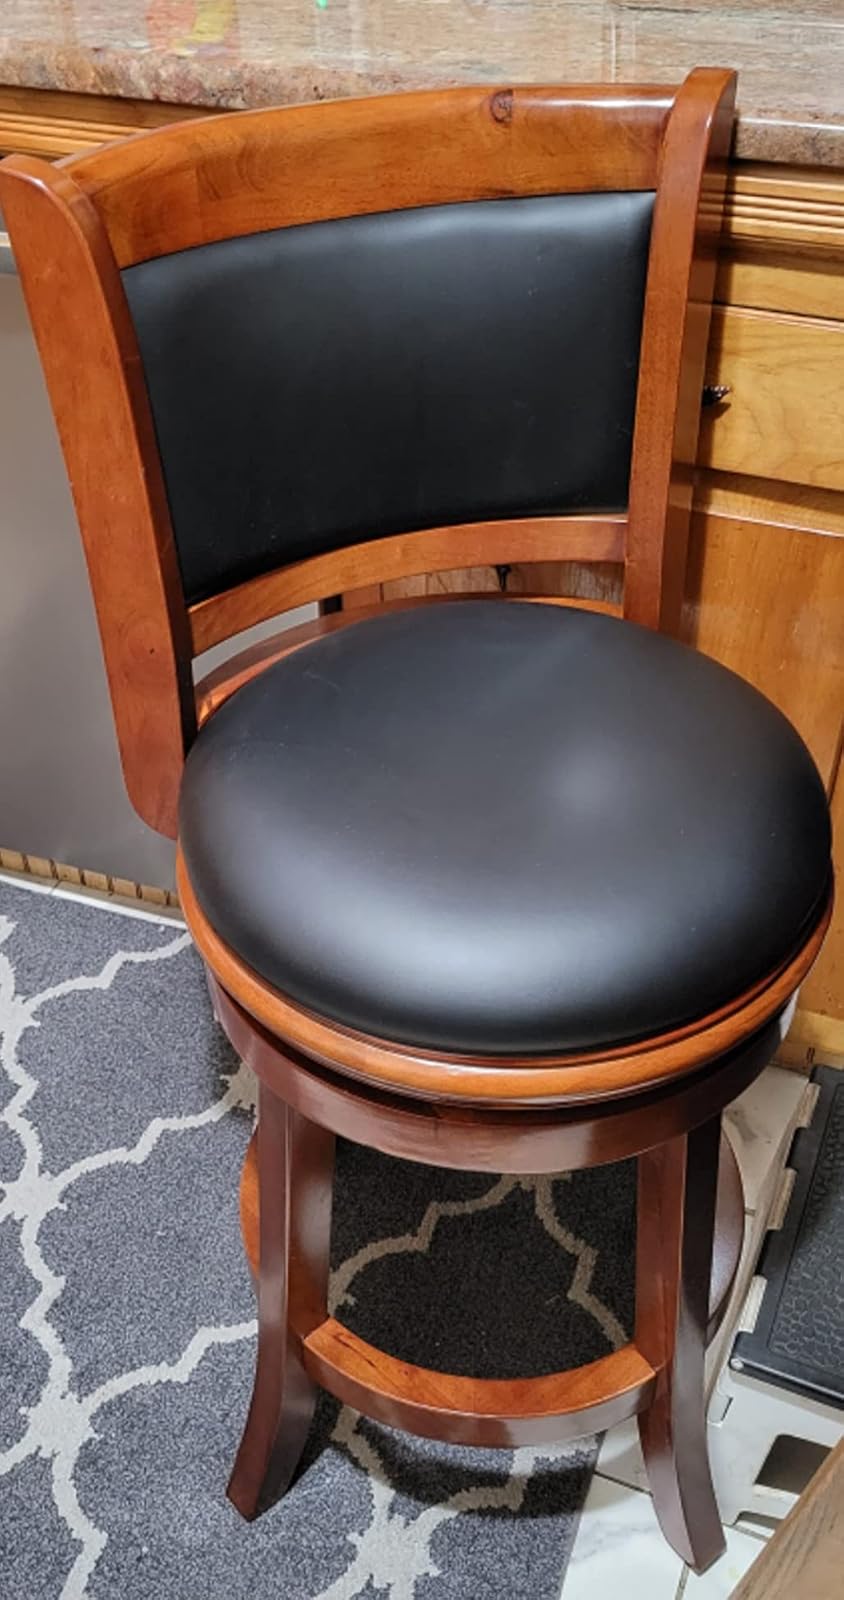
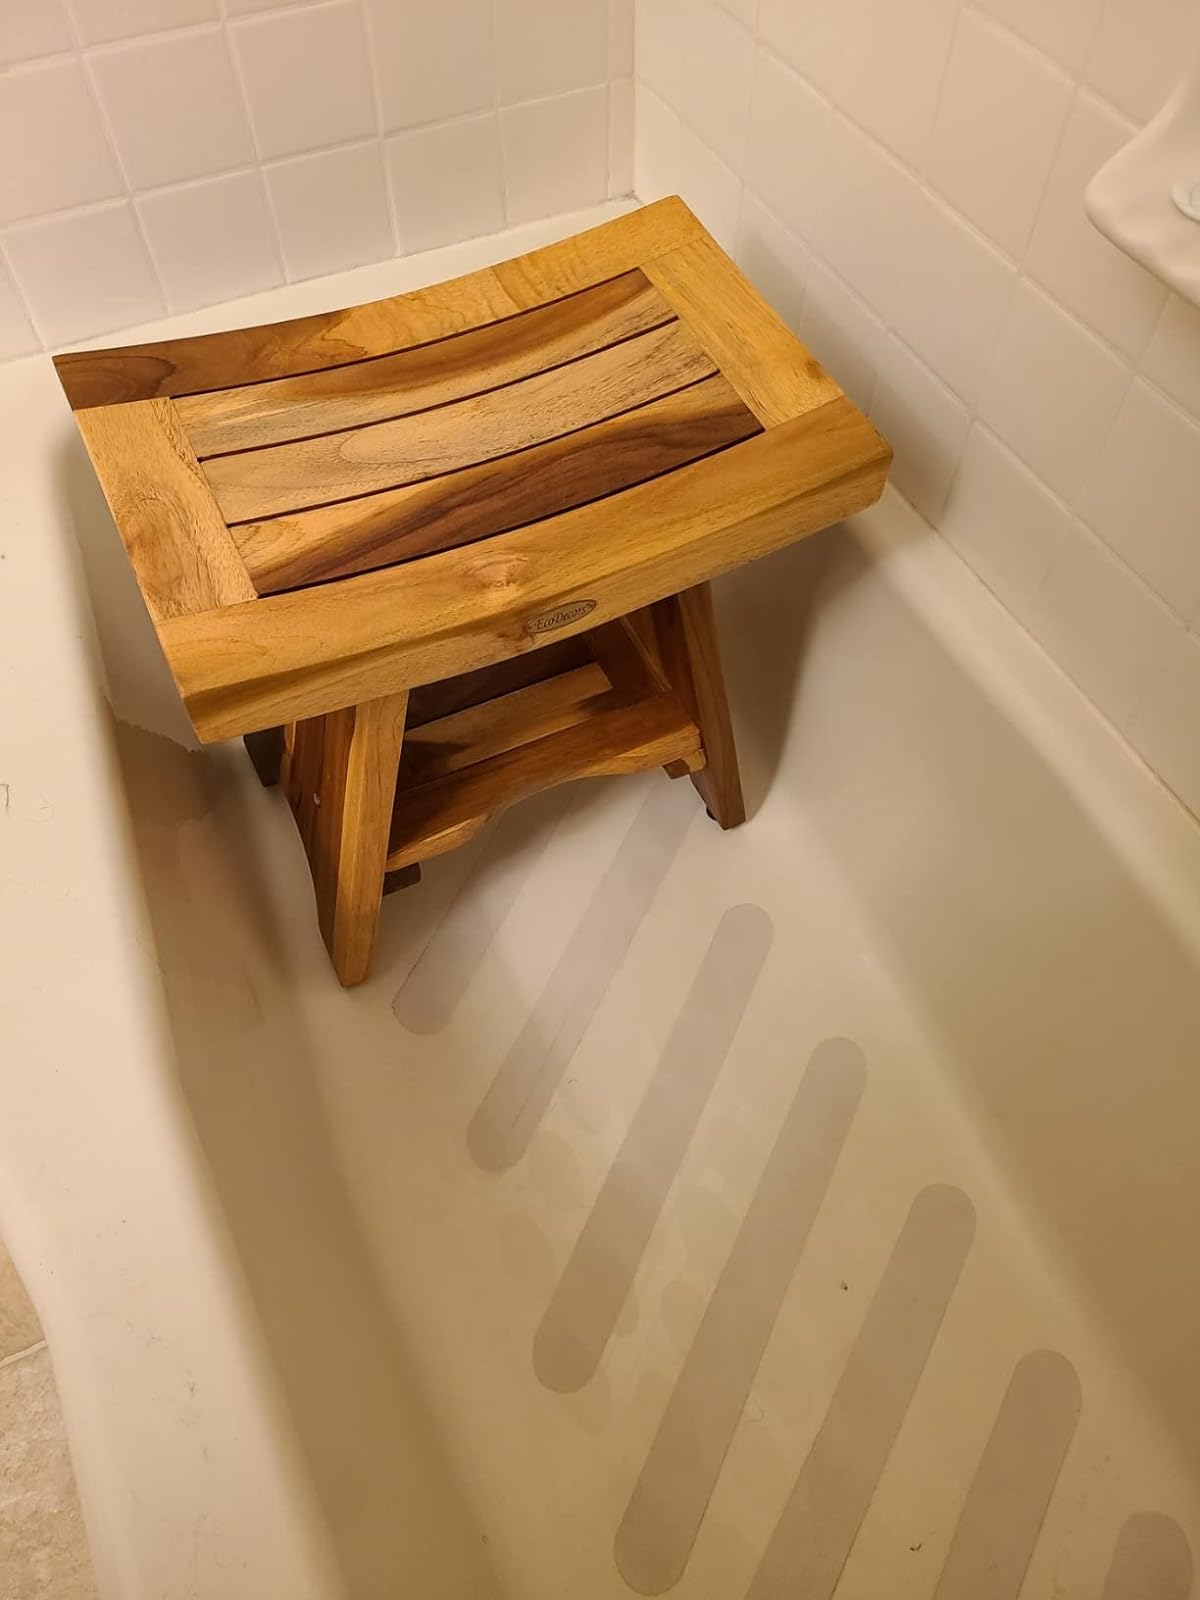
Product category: stool
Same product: no